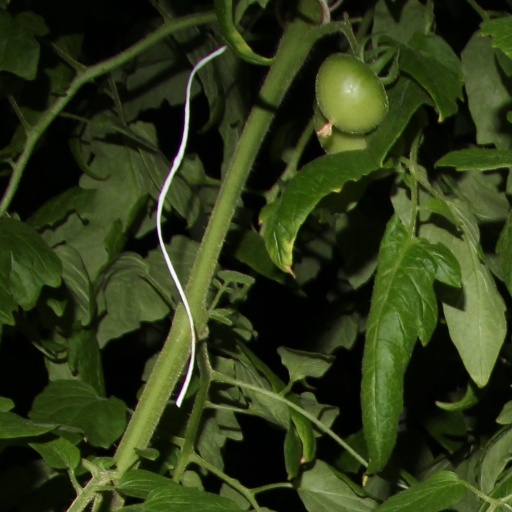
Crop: tomato